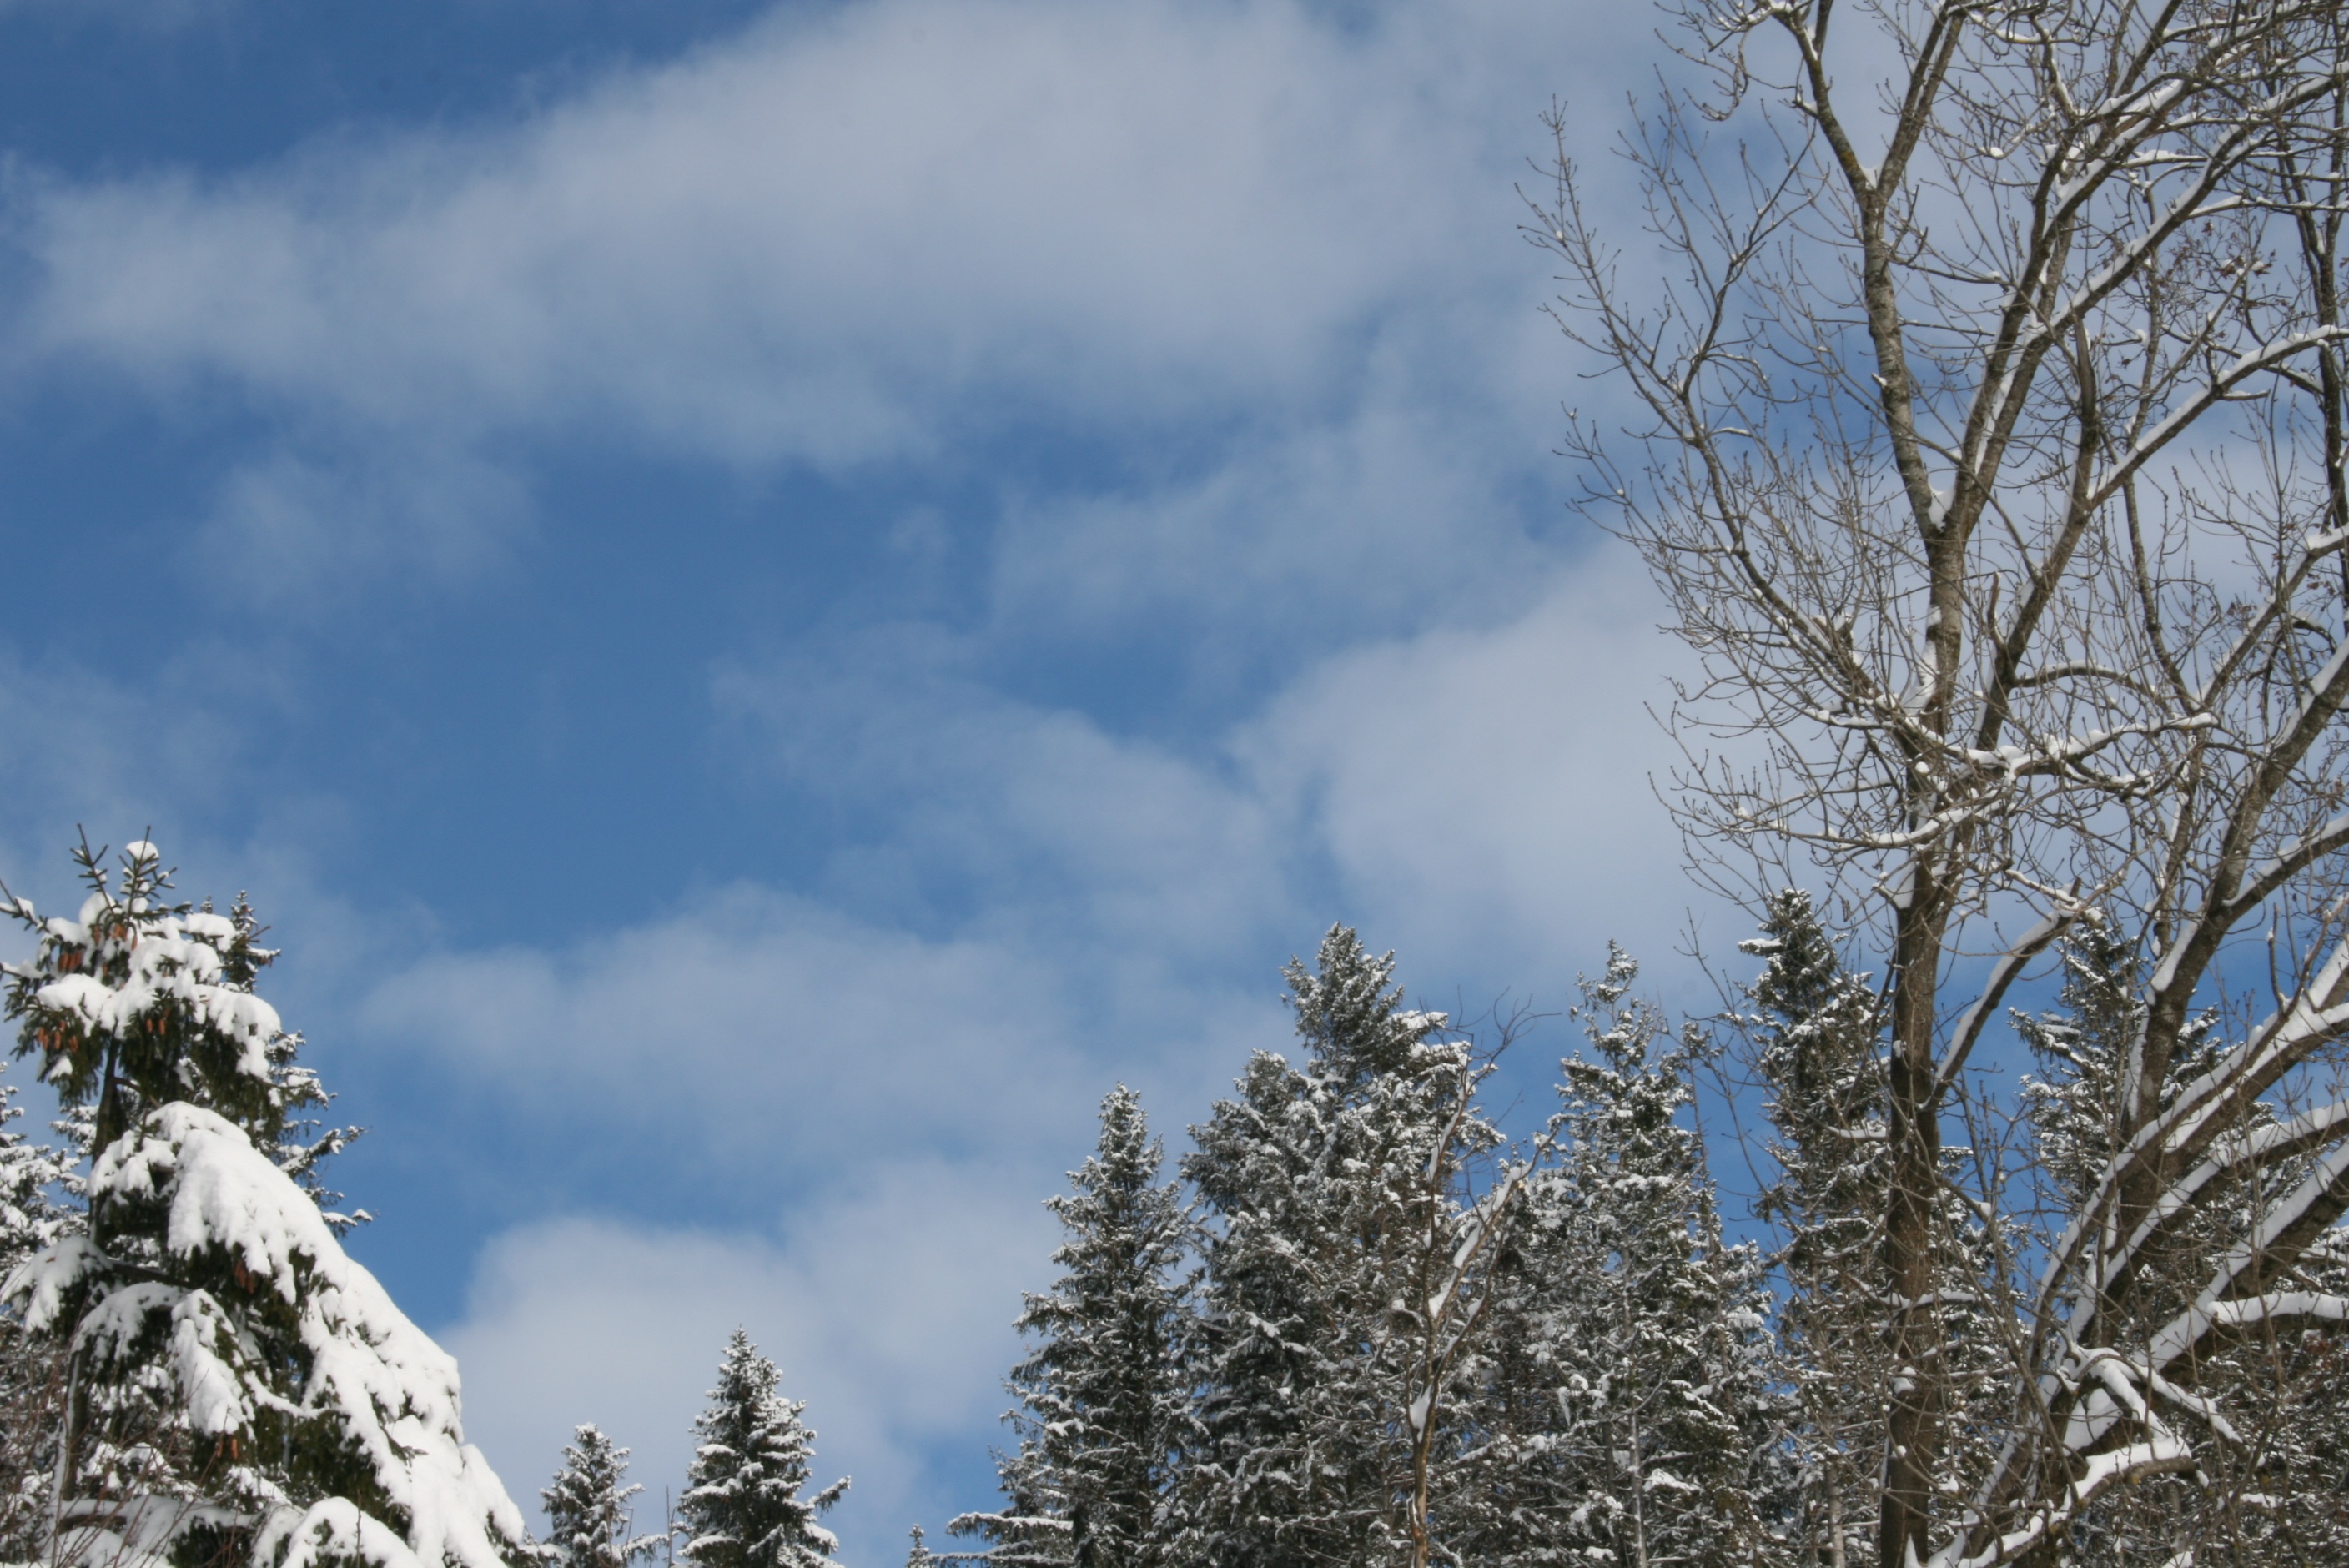
tree, nature, forest, branch, mountain, snow, cold, winter, cloud, plant, sky, white, sunlight, frost, weather, season, trees, freezing, winter trees, woody plant